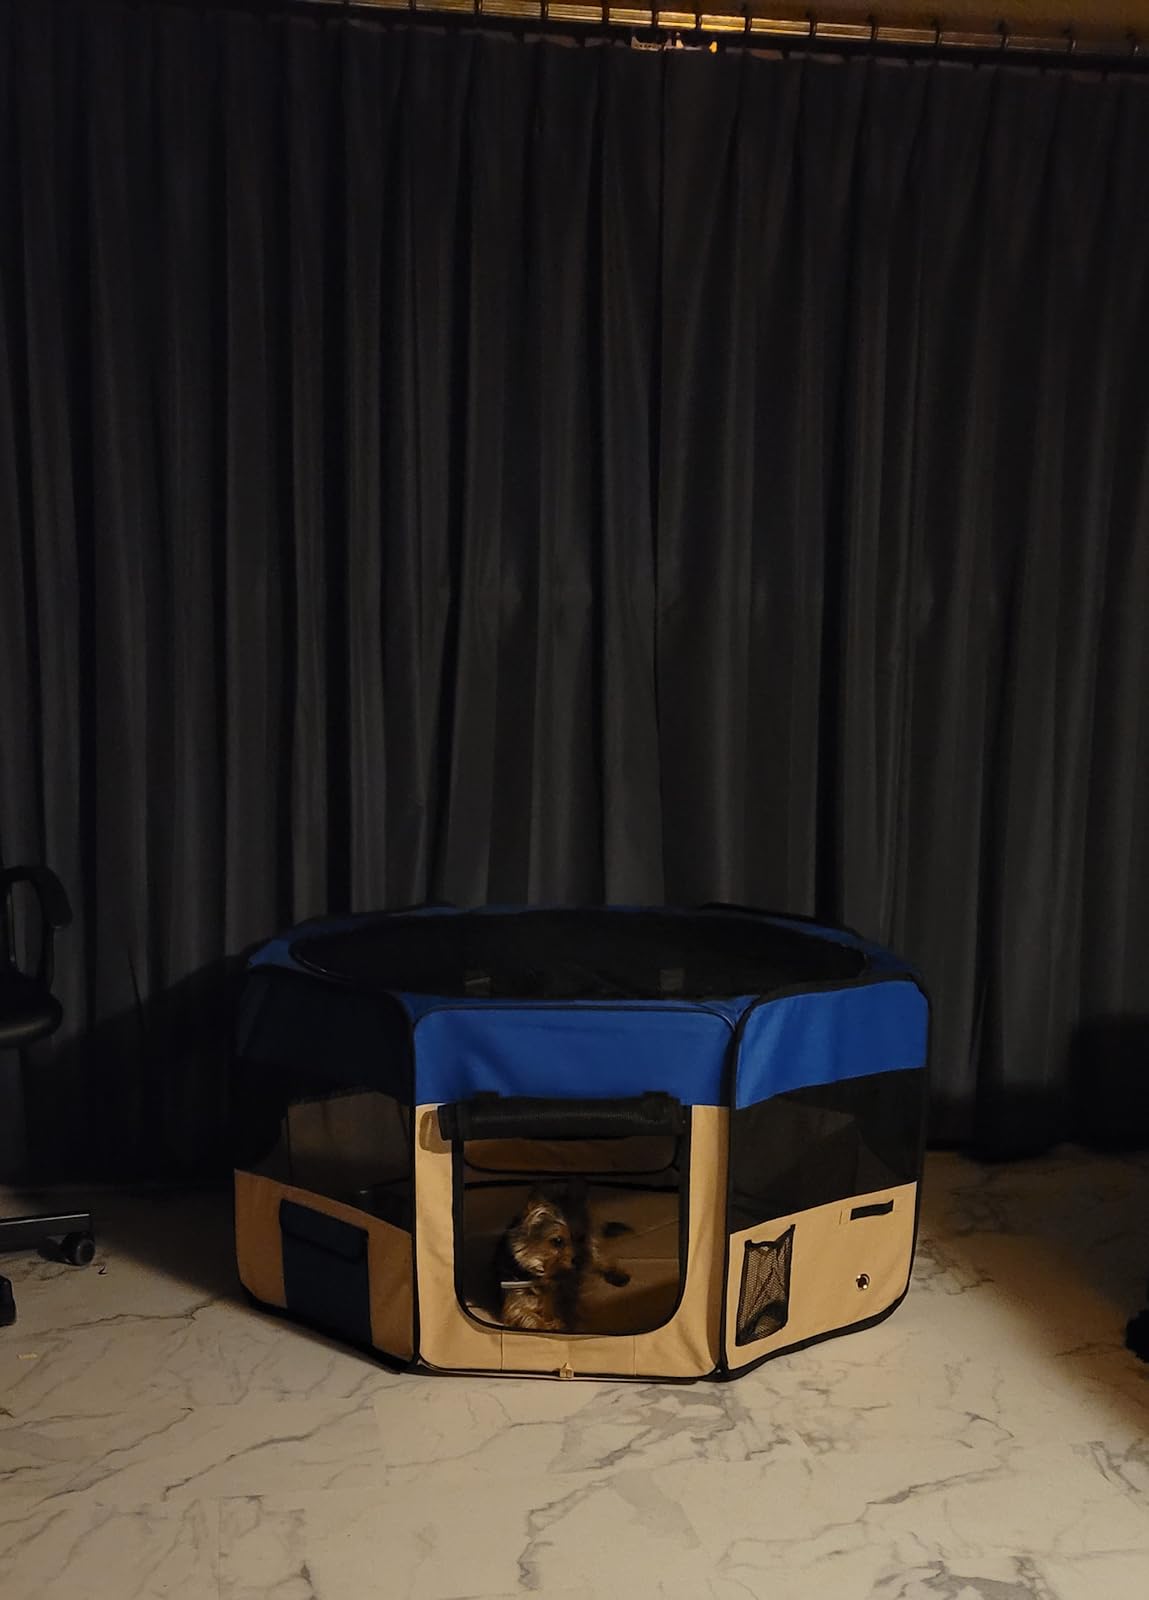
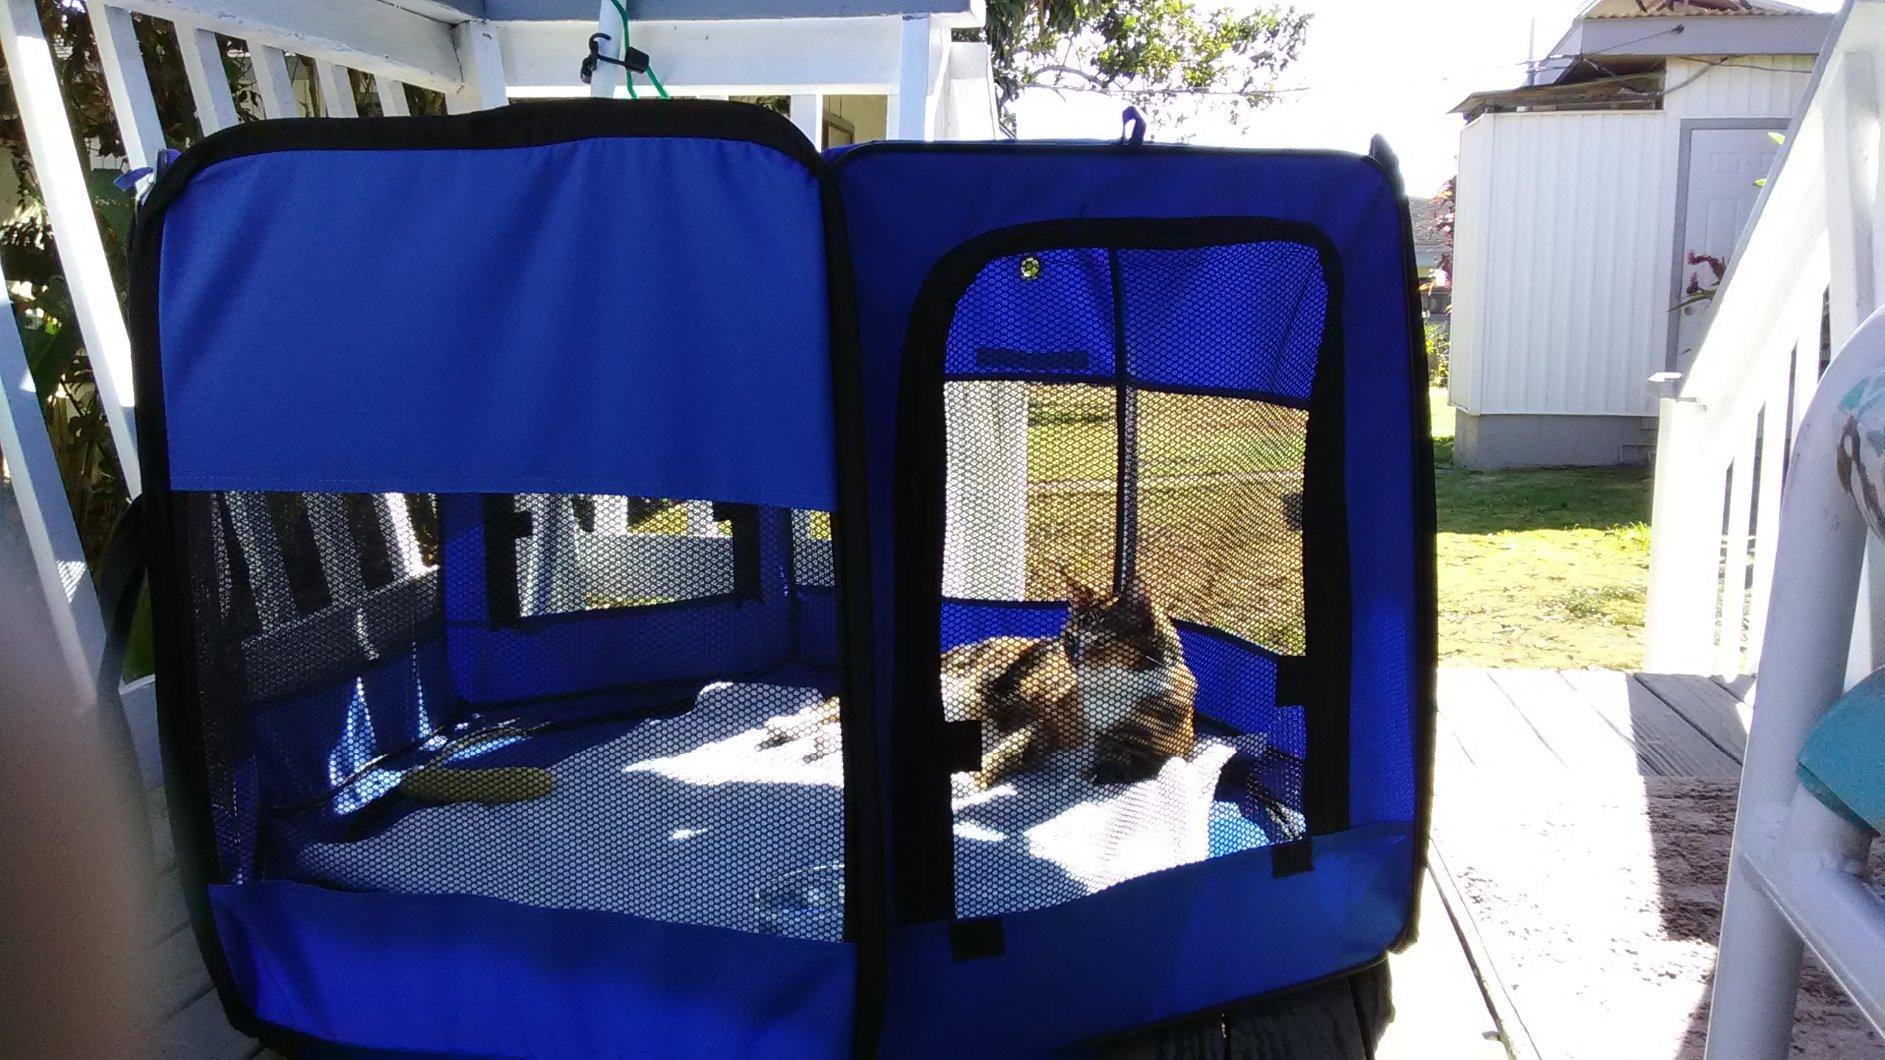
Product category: items_kennel
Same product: no